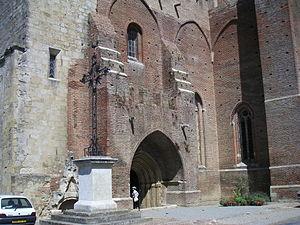
Simorre est une commune française située dans le département du Gers en région Occitanie.